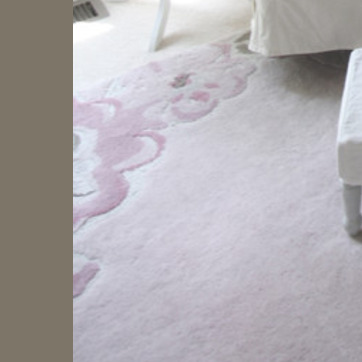
Material: carpet